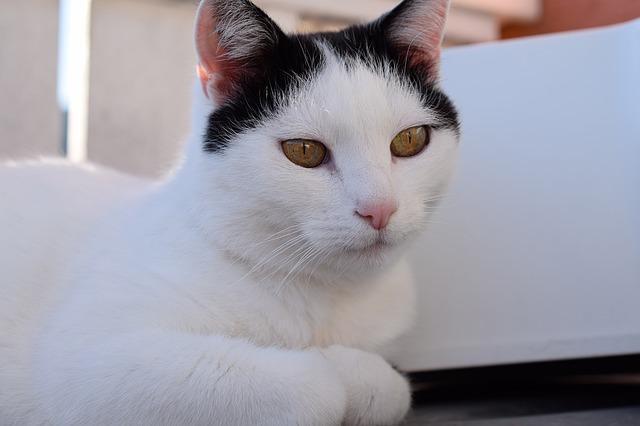
cat